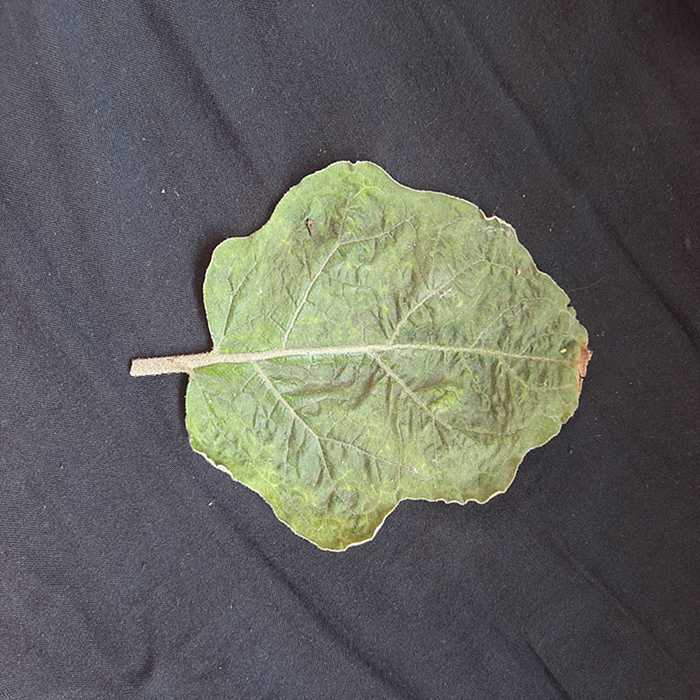
Plant: Eggplant
Label: Eggplant begomovirus